Xenox tigrinus

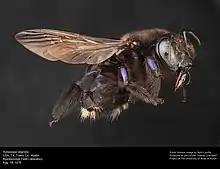
"Xylocopa virginica" (carpenter bee) parasitized by "Xenox tigrinus"

The tiger bee fly is commonly found near wooden fences and structures where carpenter bees make their nests. They do not bite or sting humans.